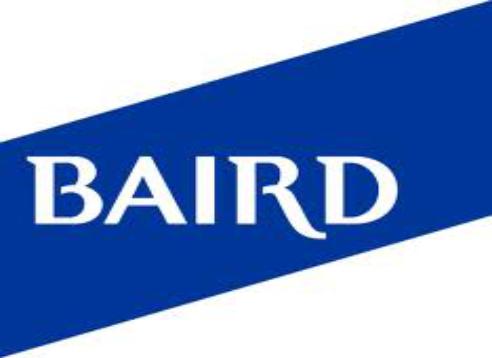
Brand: baird
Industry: Others